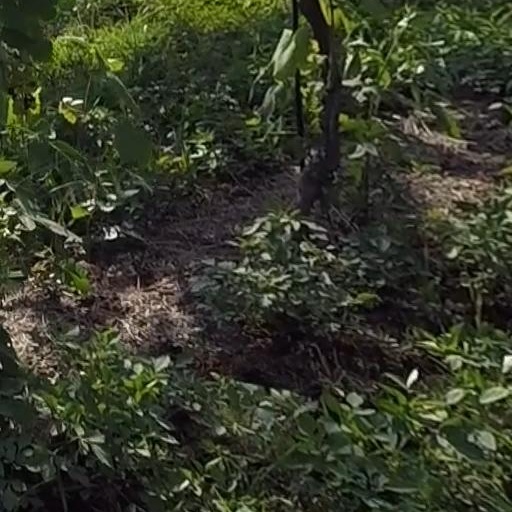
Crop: grape